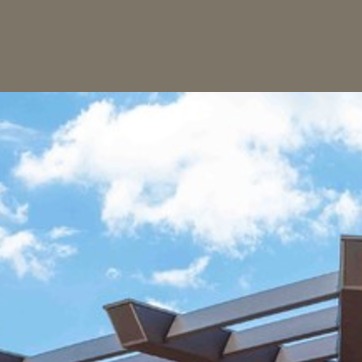
Material: sky